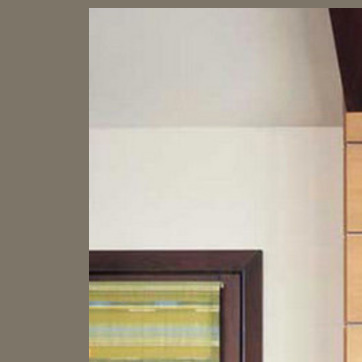
Material: painted